Fall Creek (San Mateo County, California)

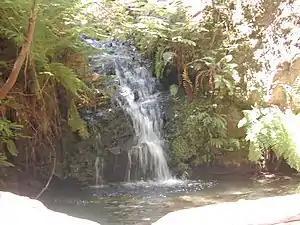
Tip Toe Falls on lower Fall Creek.

Fall Creek is a small river in the Santa Cruz Mountains, in San Mateo County, California. It is a tributary of Pescadero Creek.